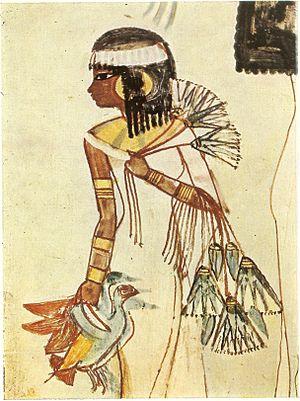
Les Nymphéacées sont une famille de plantes à fleurs. Les deux principaux genres sont Nymphaea et Nuphar.